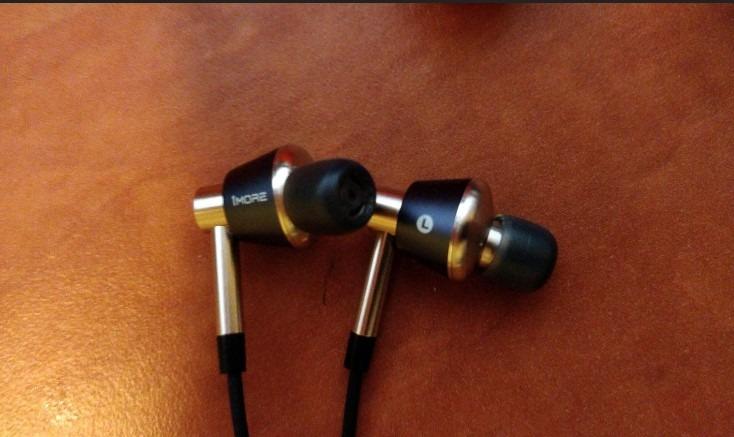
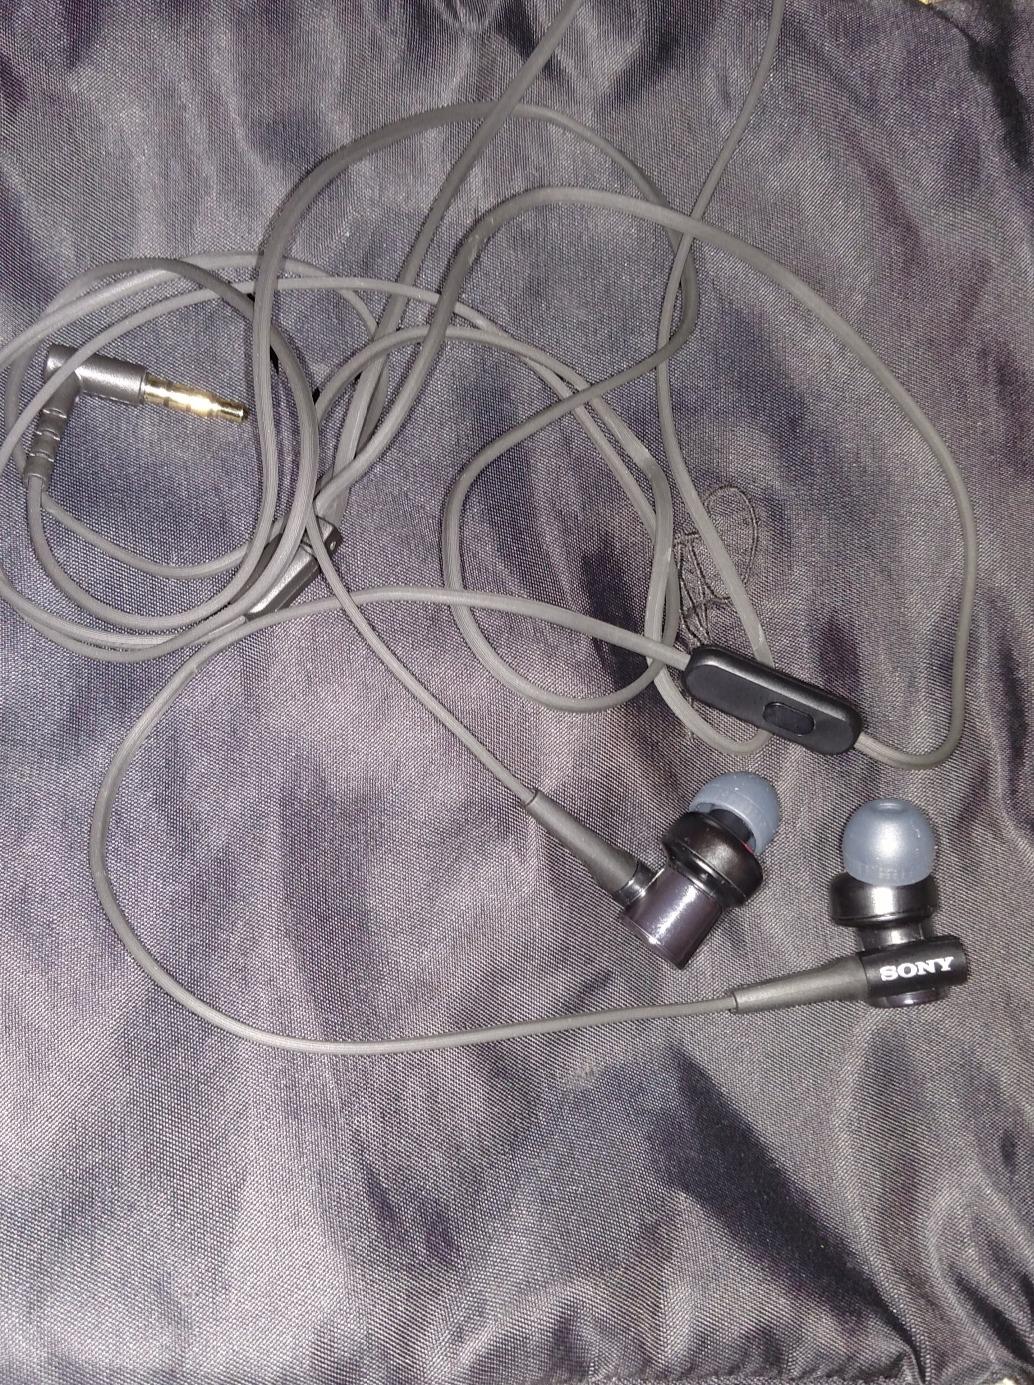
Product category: headphones
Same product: no